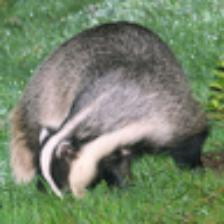
Label: NonHuman